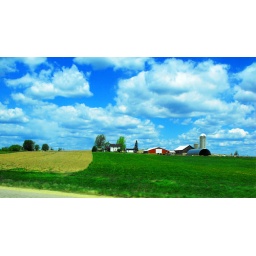
Taken thru car window going 70 miles per hour in Wisconsin